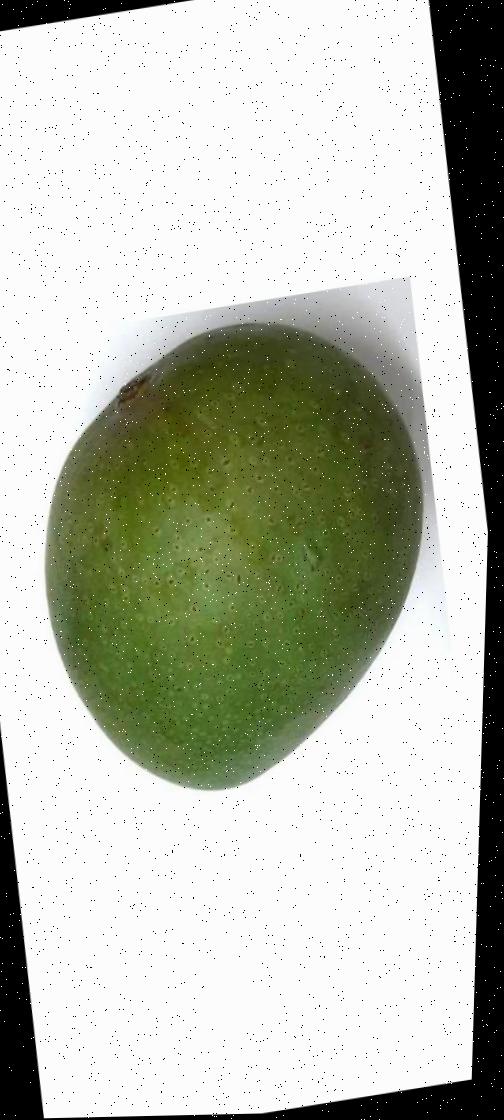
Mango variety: Ashshina Zhinuk